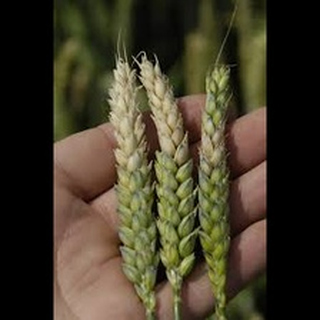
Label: wheat_fusarium_head_blight